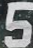
Number: 5